1950 Dominican Republic census

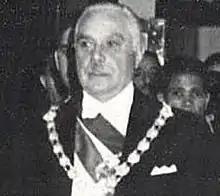
President Trujillo

The Third National Census of Population of the Dominican Republic was raised on 6 August 1950, during the presidency of Rafael Leónidas Trujillo, after the Decree No.6091 of 20 October 1949.